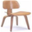
Label: chair